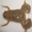
Label: frog